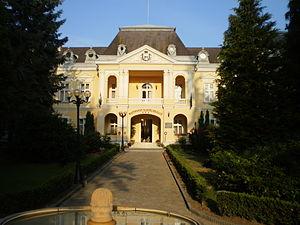
Csány est un village et une commune du comitat de Heves en Hongrie.